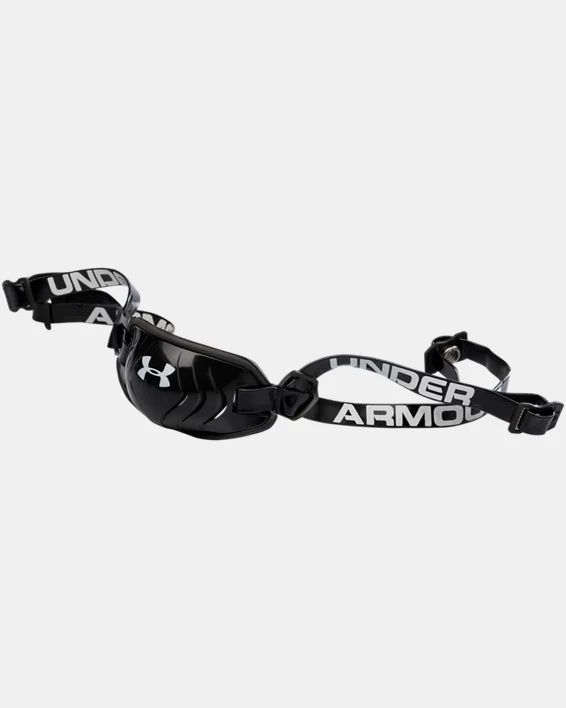
UA Spotlight Chin Strap
HARD SHELL -Strong, durable shell delivers protection and durability COMFORT - EVA pad liner provides comfort and is easy to clean PERFECT FIT - Strap adapter allows you to fit high or low helmet hook up
Category: Sporting Goods > Athletics > American Football > American Football Protective Gear > American Football Helmet Accessories > American Football Chin Straps